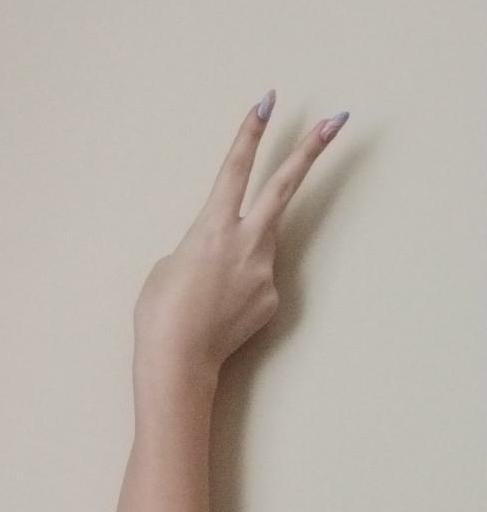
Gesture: peace_inverted